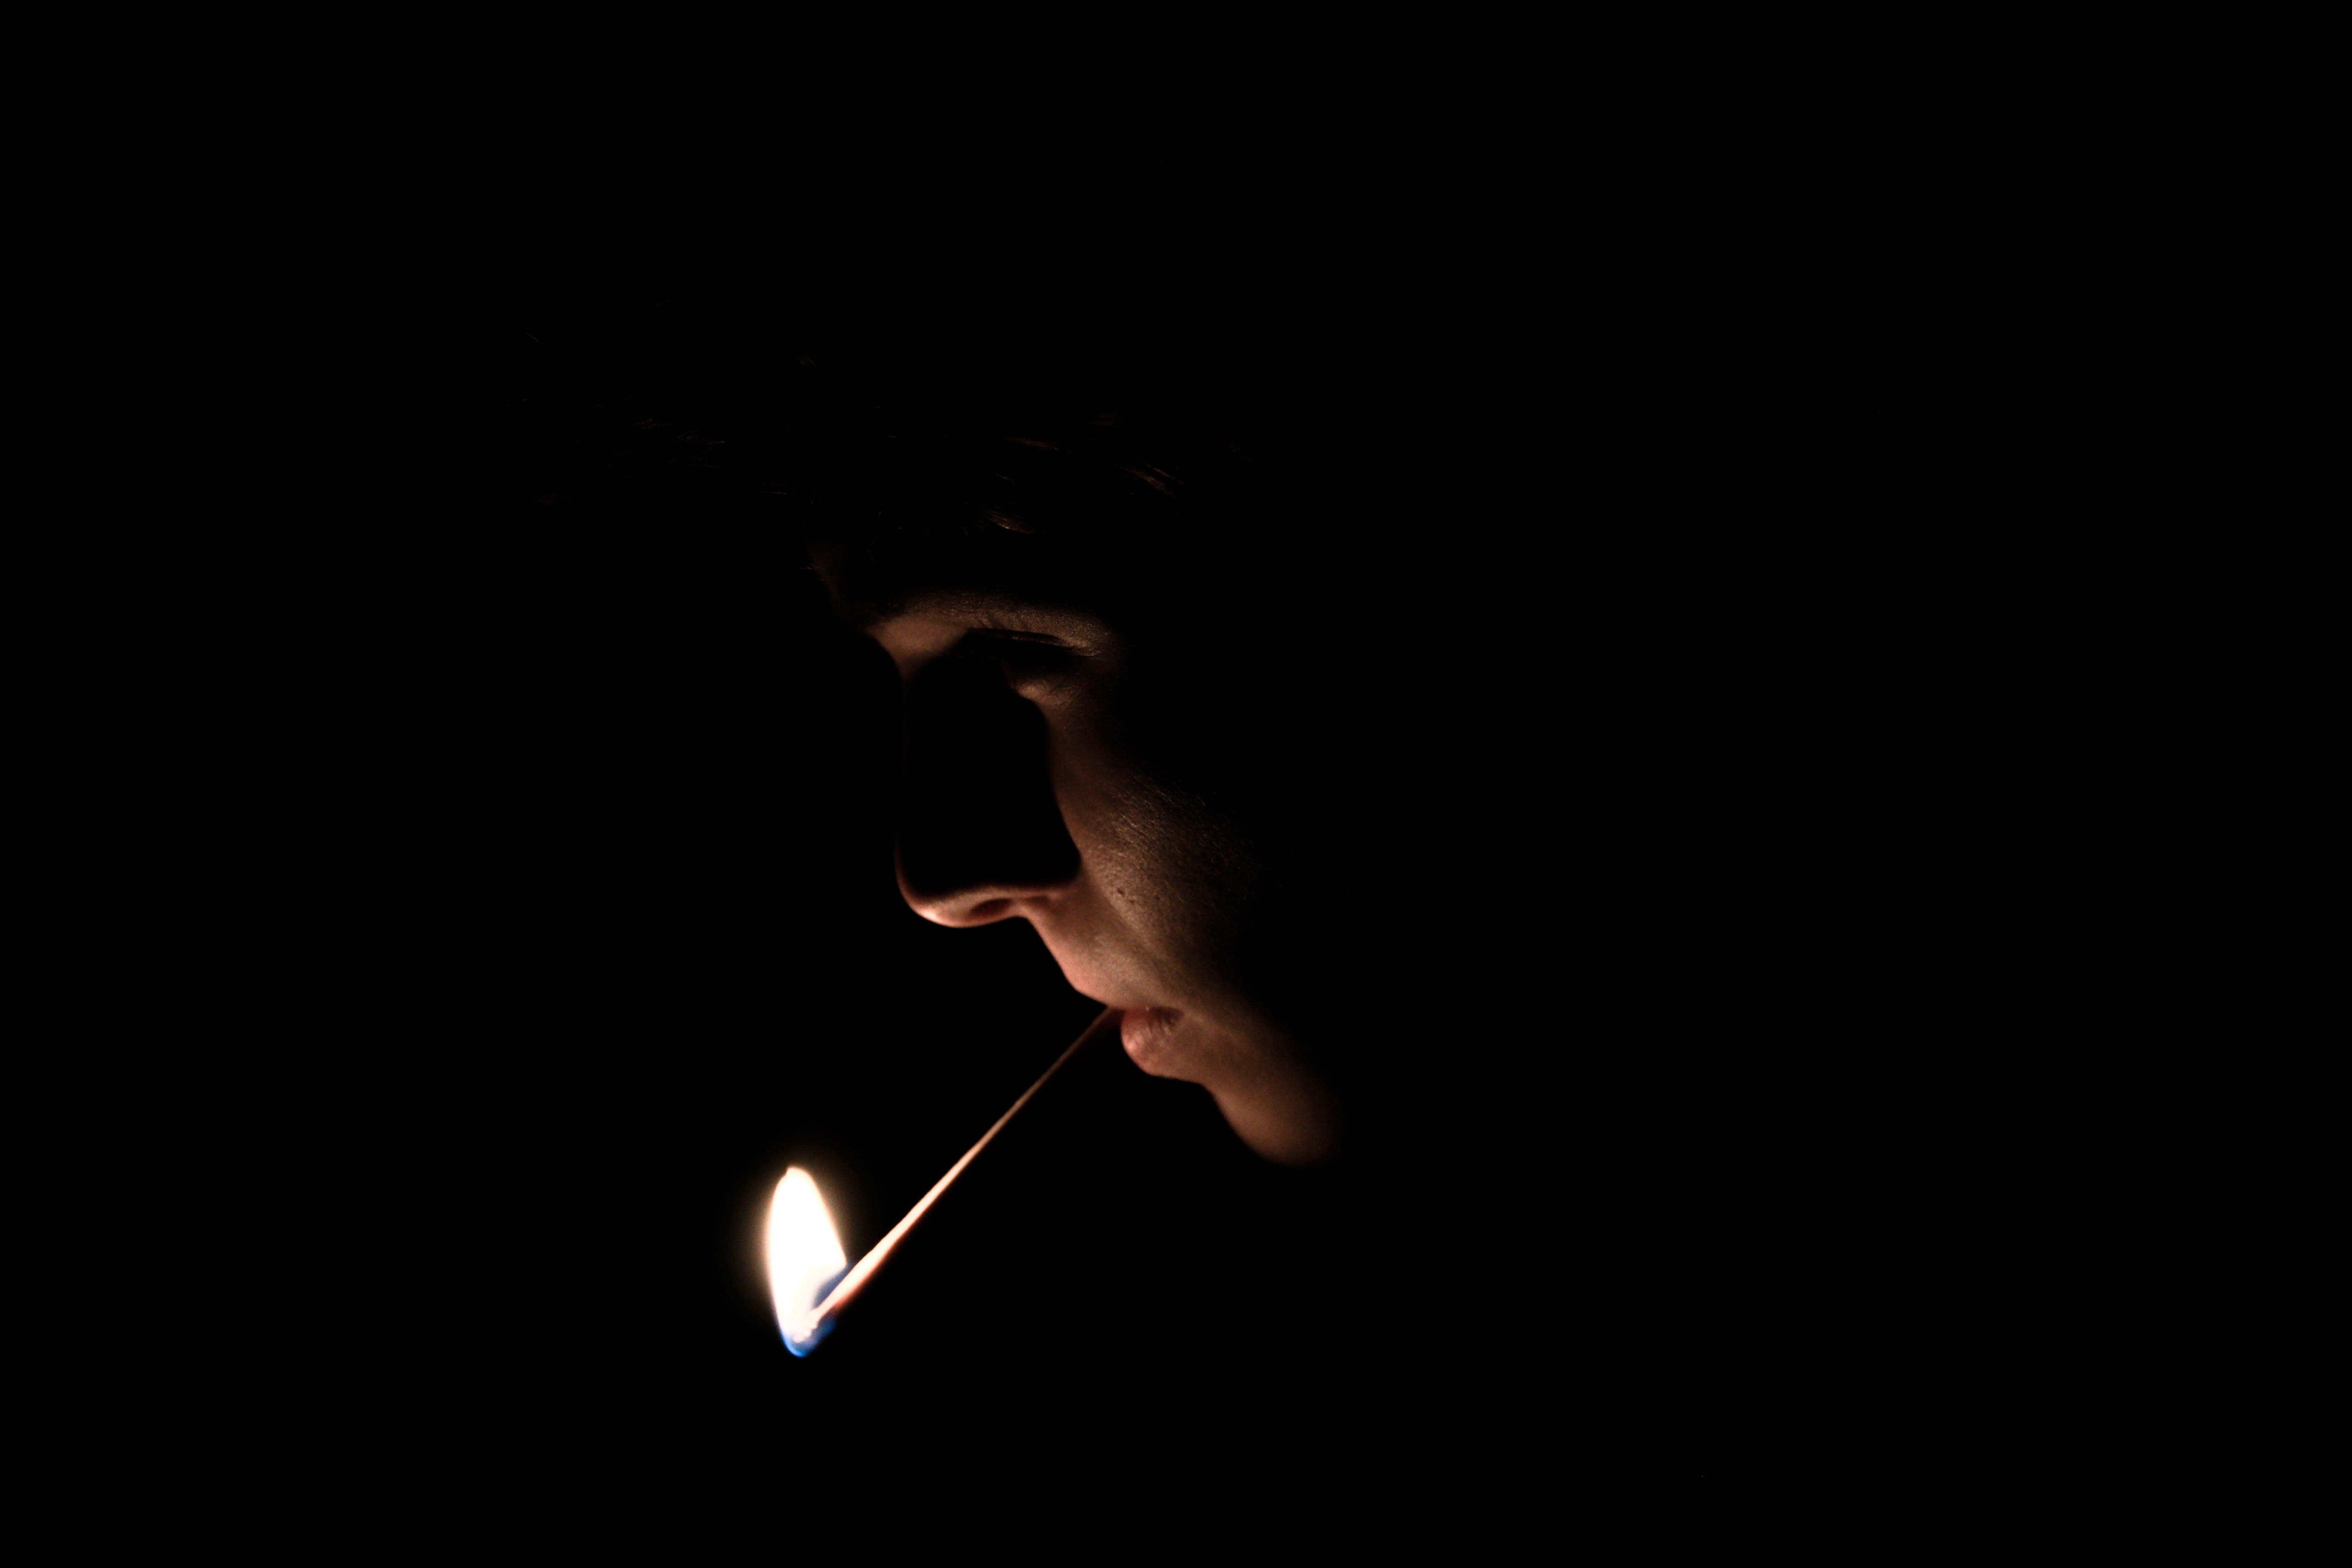
hand, light, sparkler, darkness, black, lighting